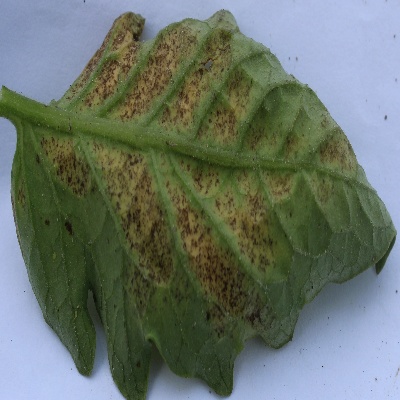
Crop: Tomato
Condition: septoria leaf spot